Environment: real
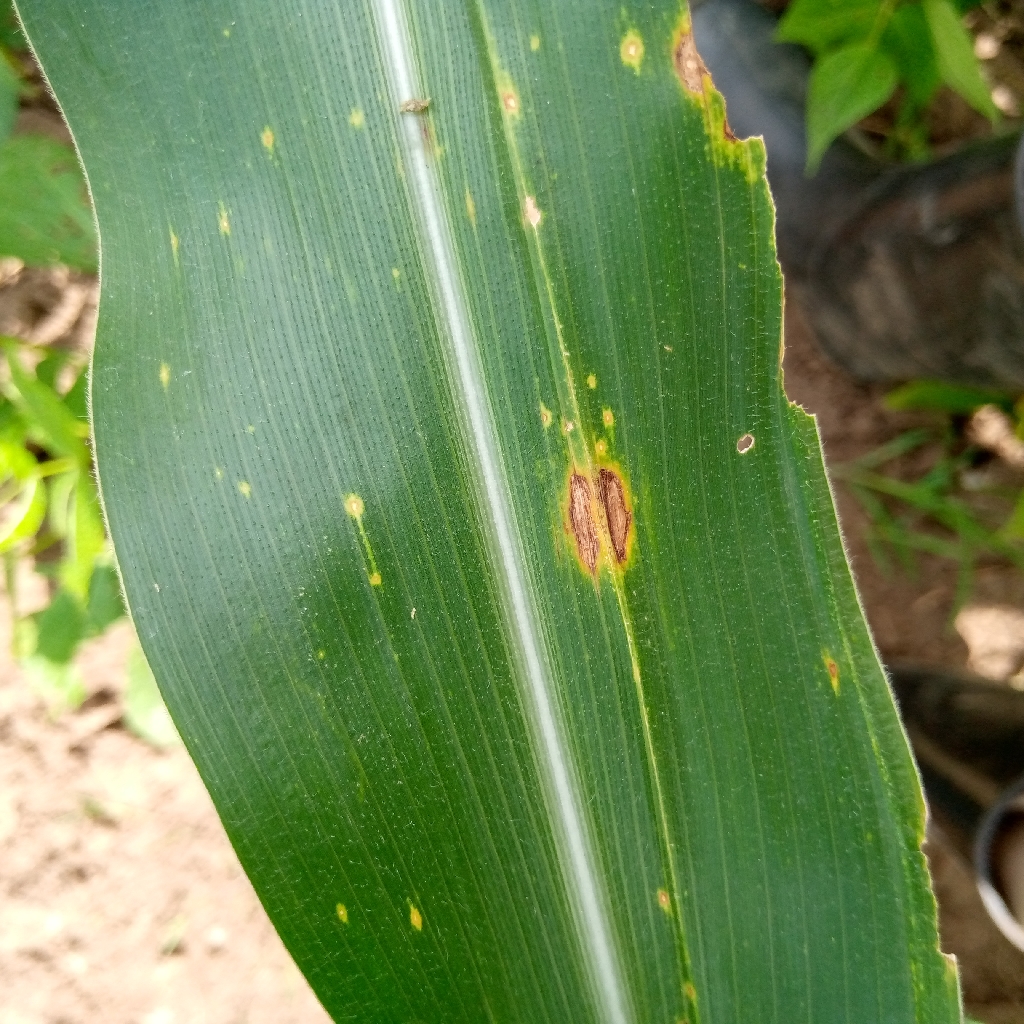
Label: northern_corn_leaf_blight